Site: brandenburg
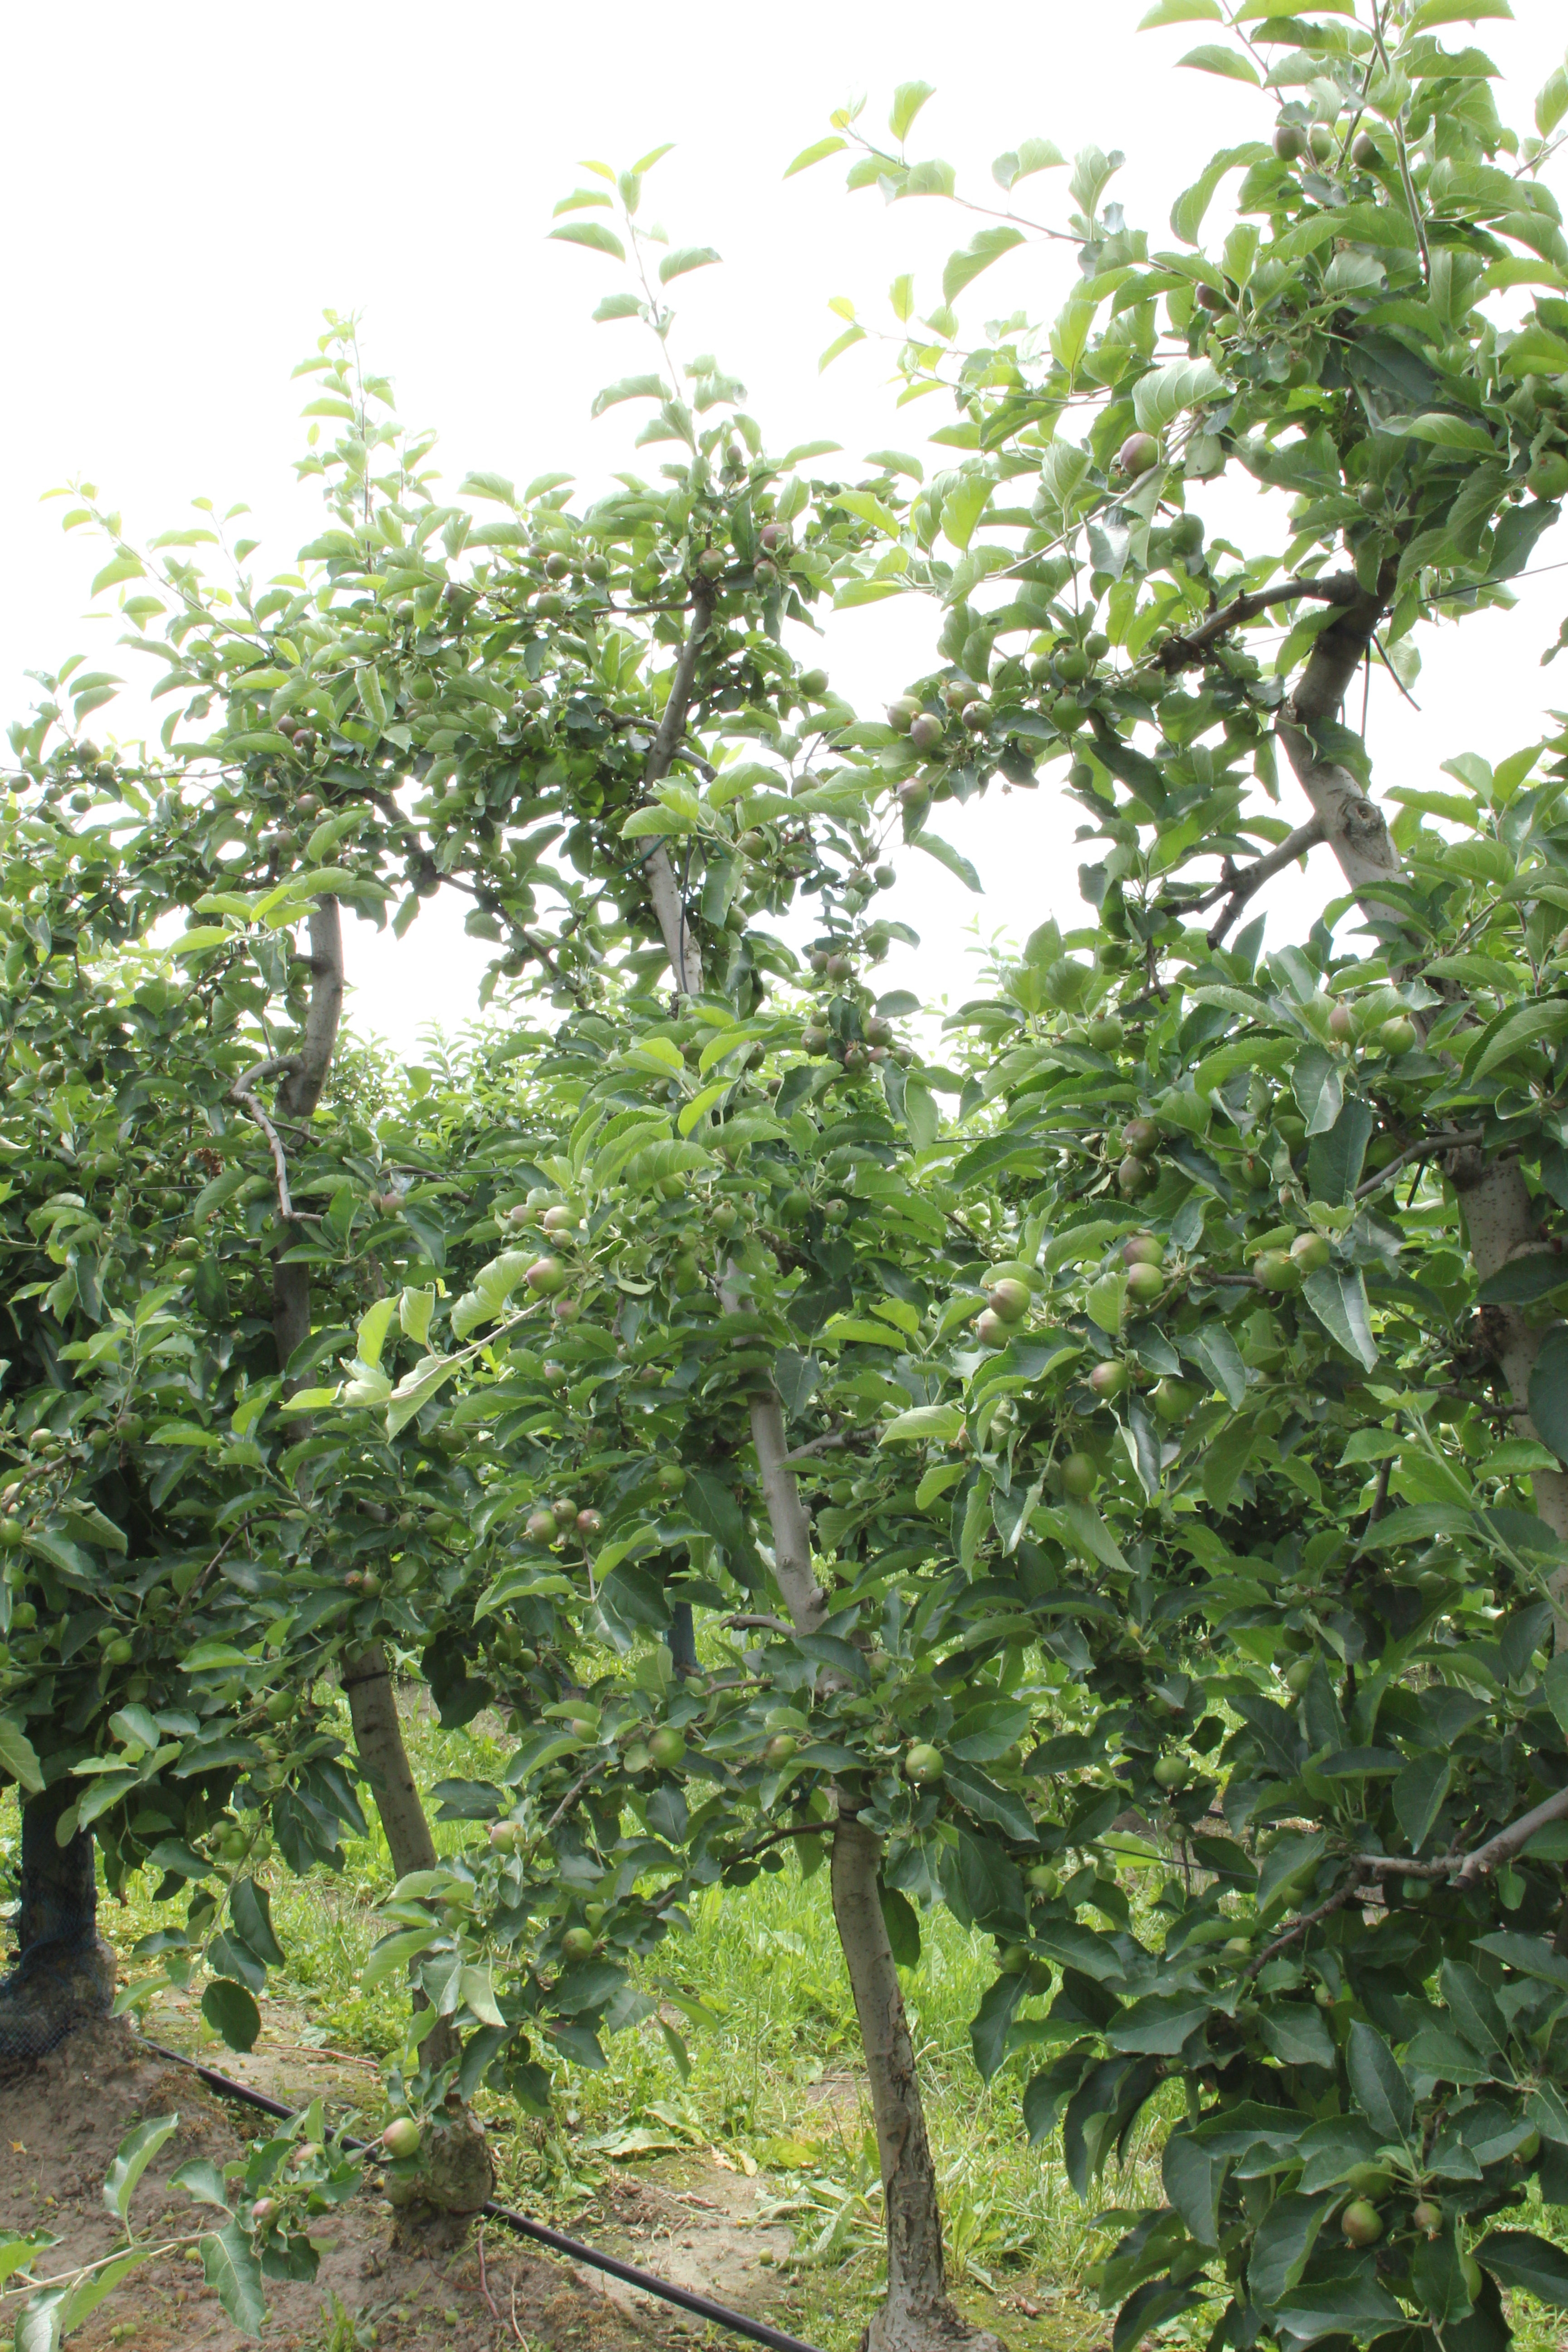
Growth stage (BBCH 73): Development of fruit